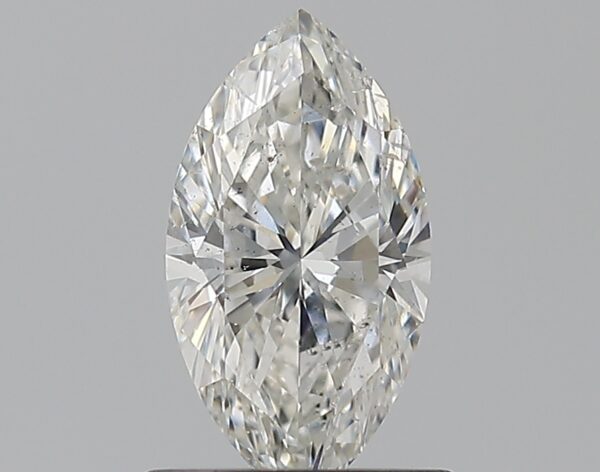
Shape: marquise
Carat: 0.73
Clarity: SI2
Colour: H
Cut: EX
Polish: VG
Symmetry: VG
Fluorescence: F
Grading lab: GIA
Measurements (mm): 8.82 x 4.72 x 3.02